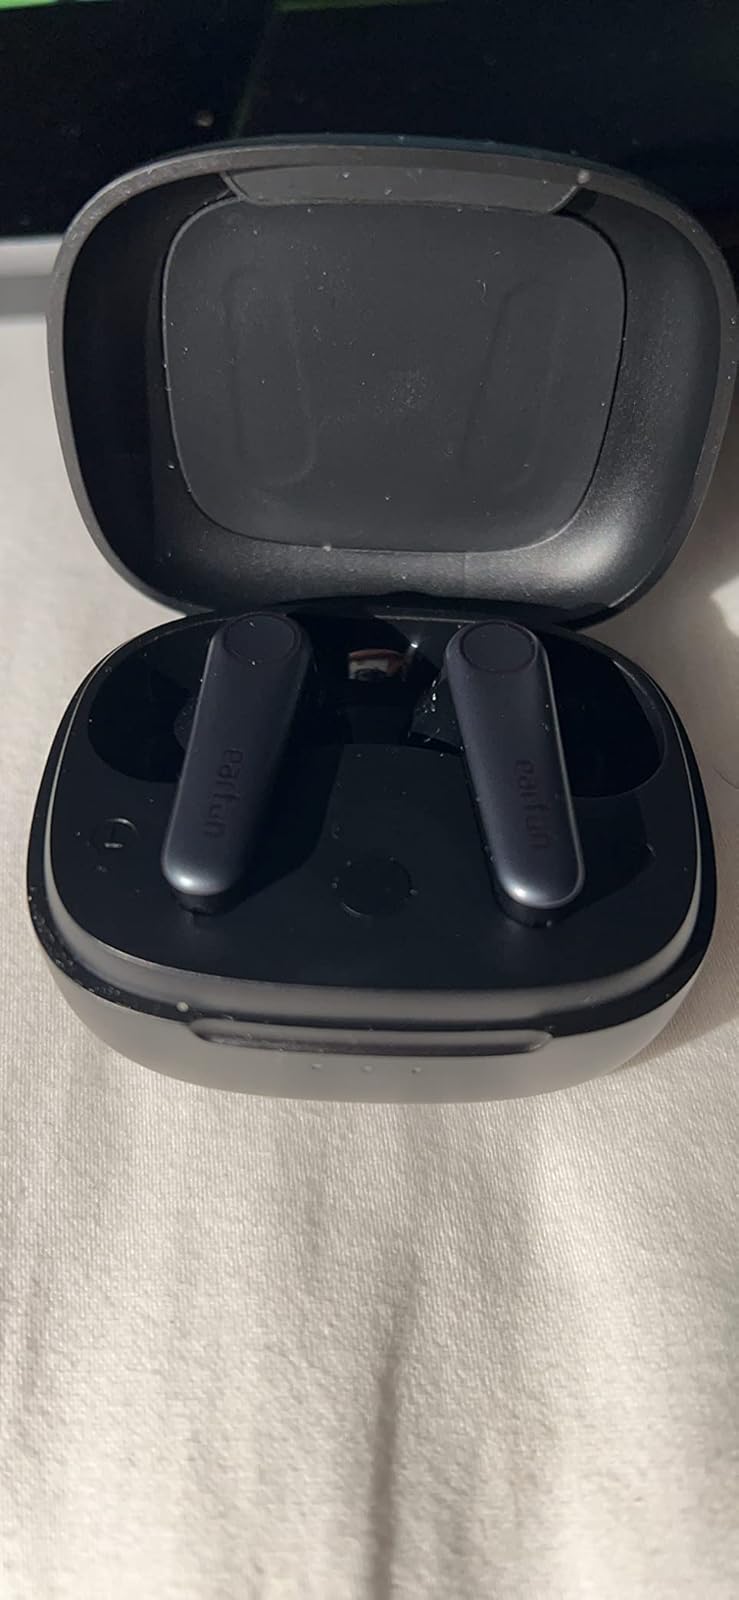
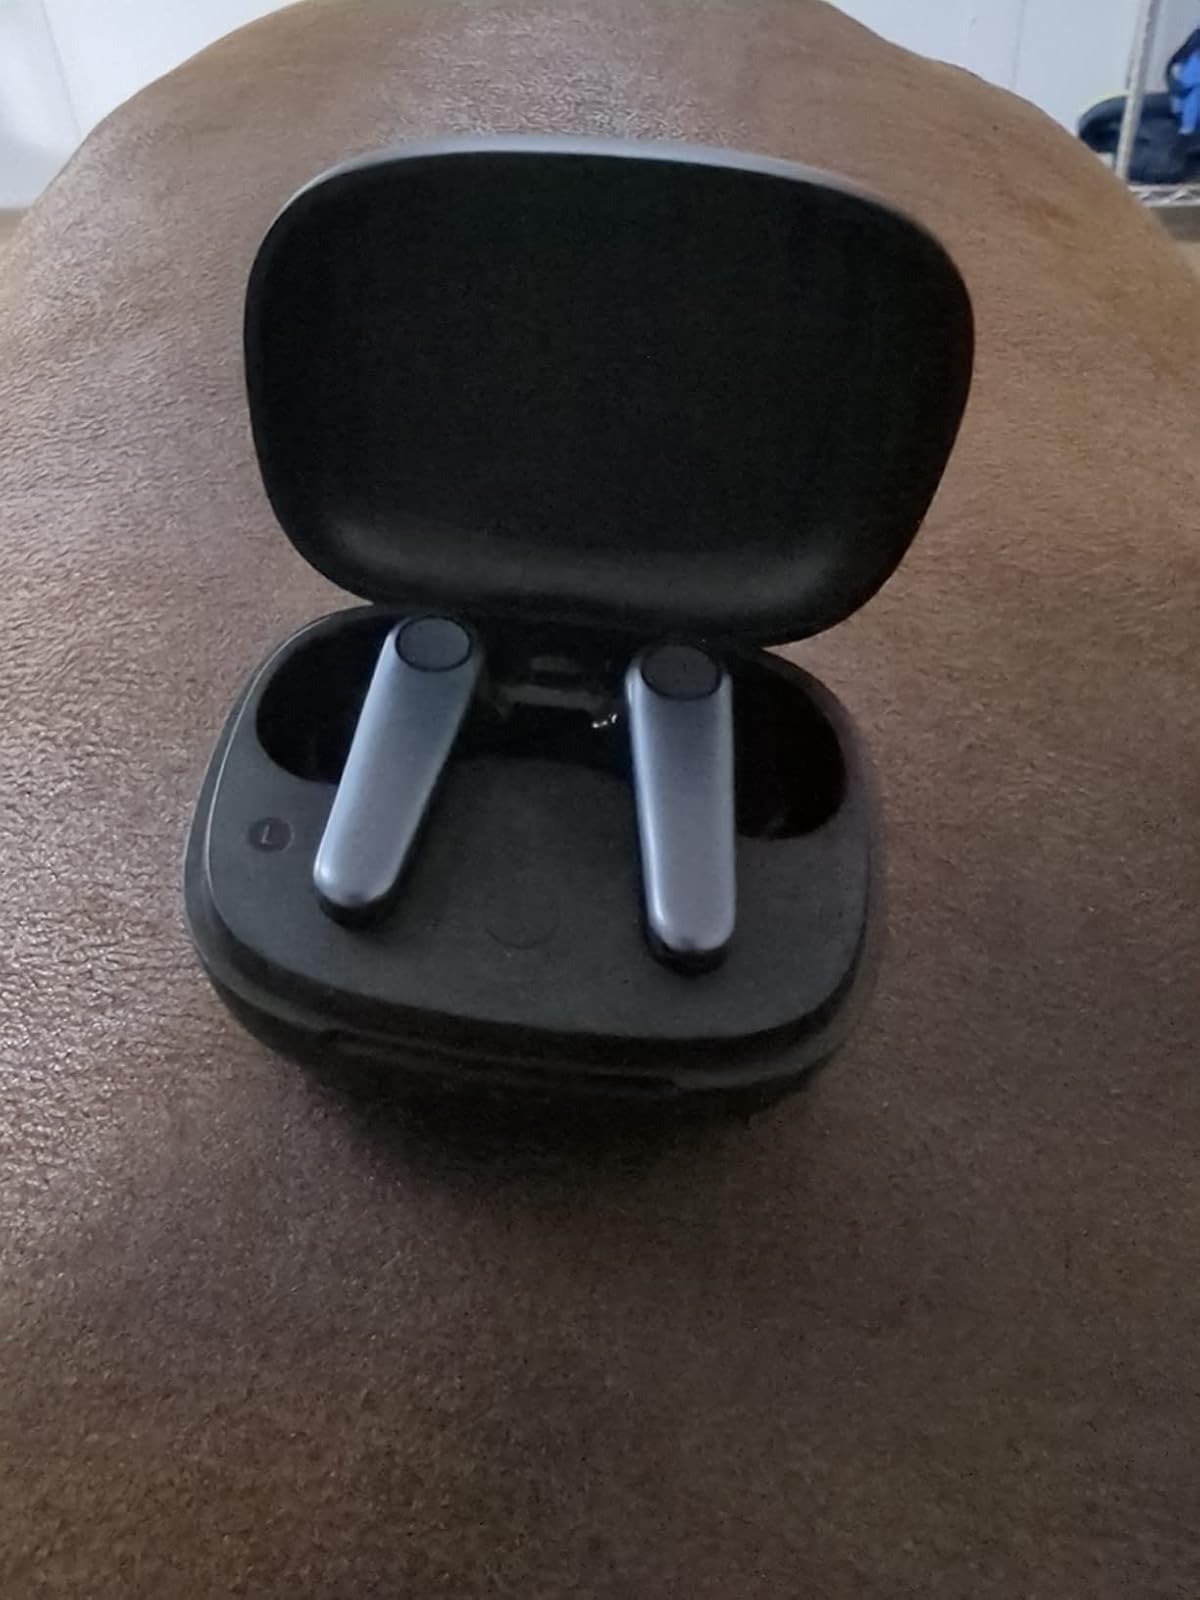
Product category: earbuds
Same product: yes